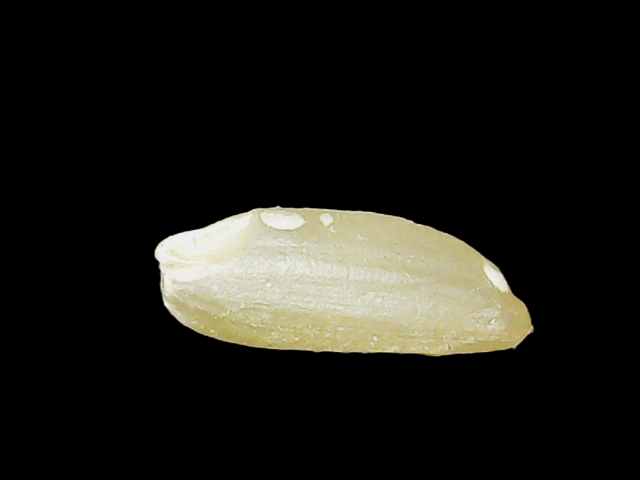
Rice variety: Binadhan12